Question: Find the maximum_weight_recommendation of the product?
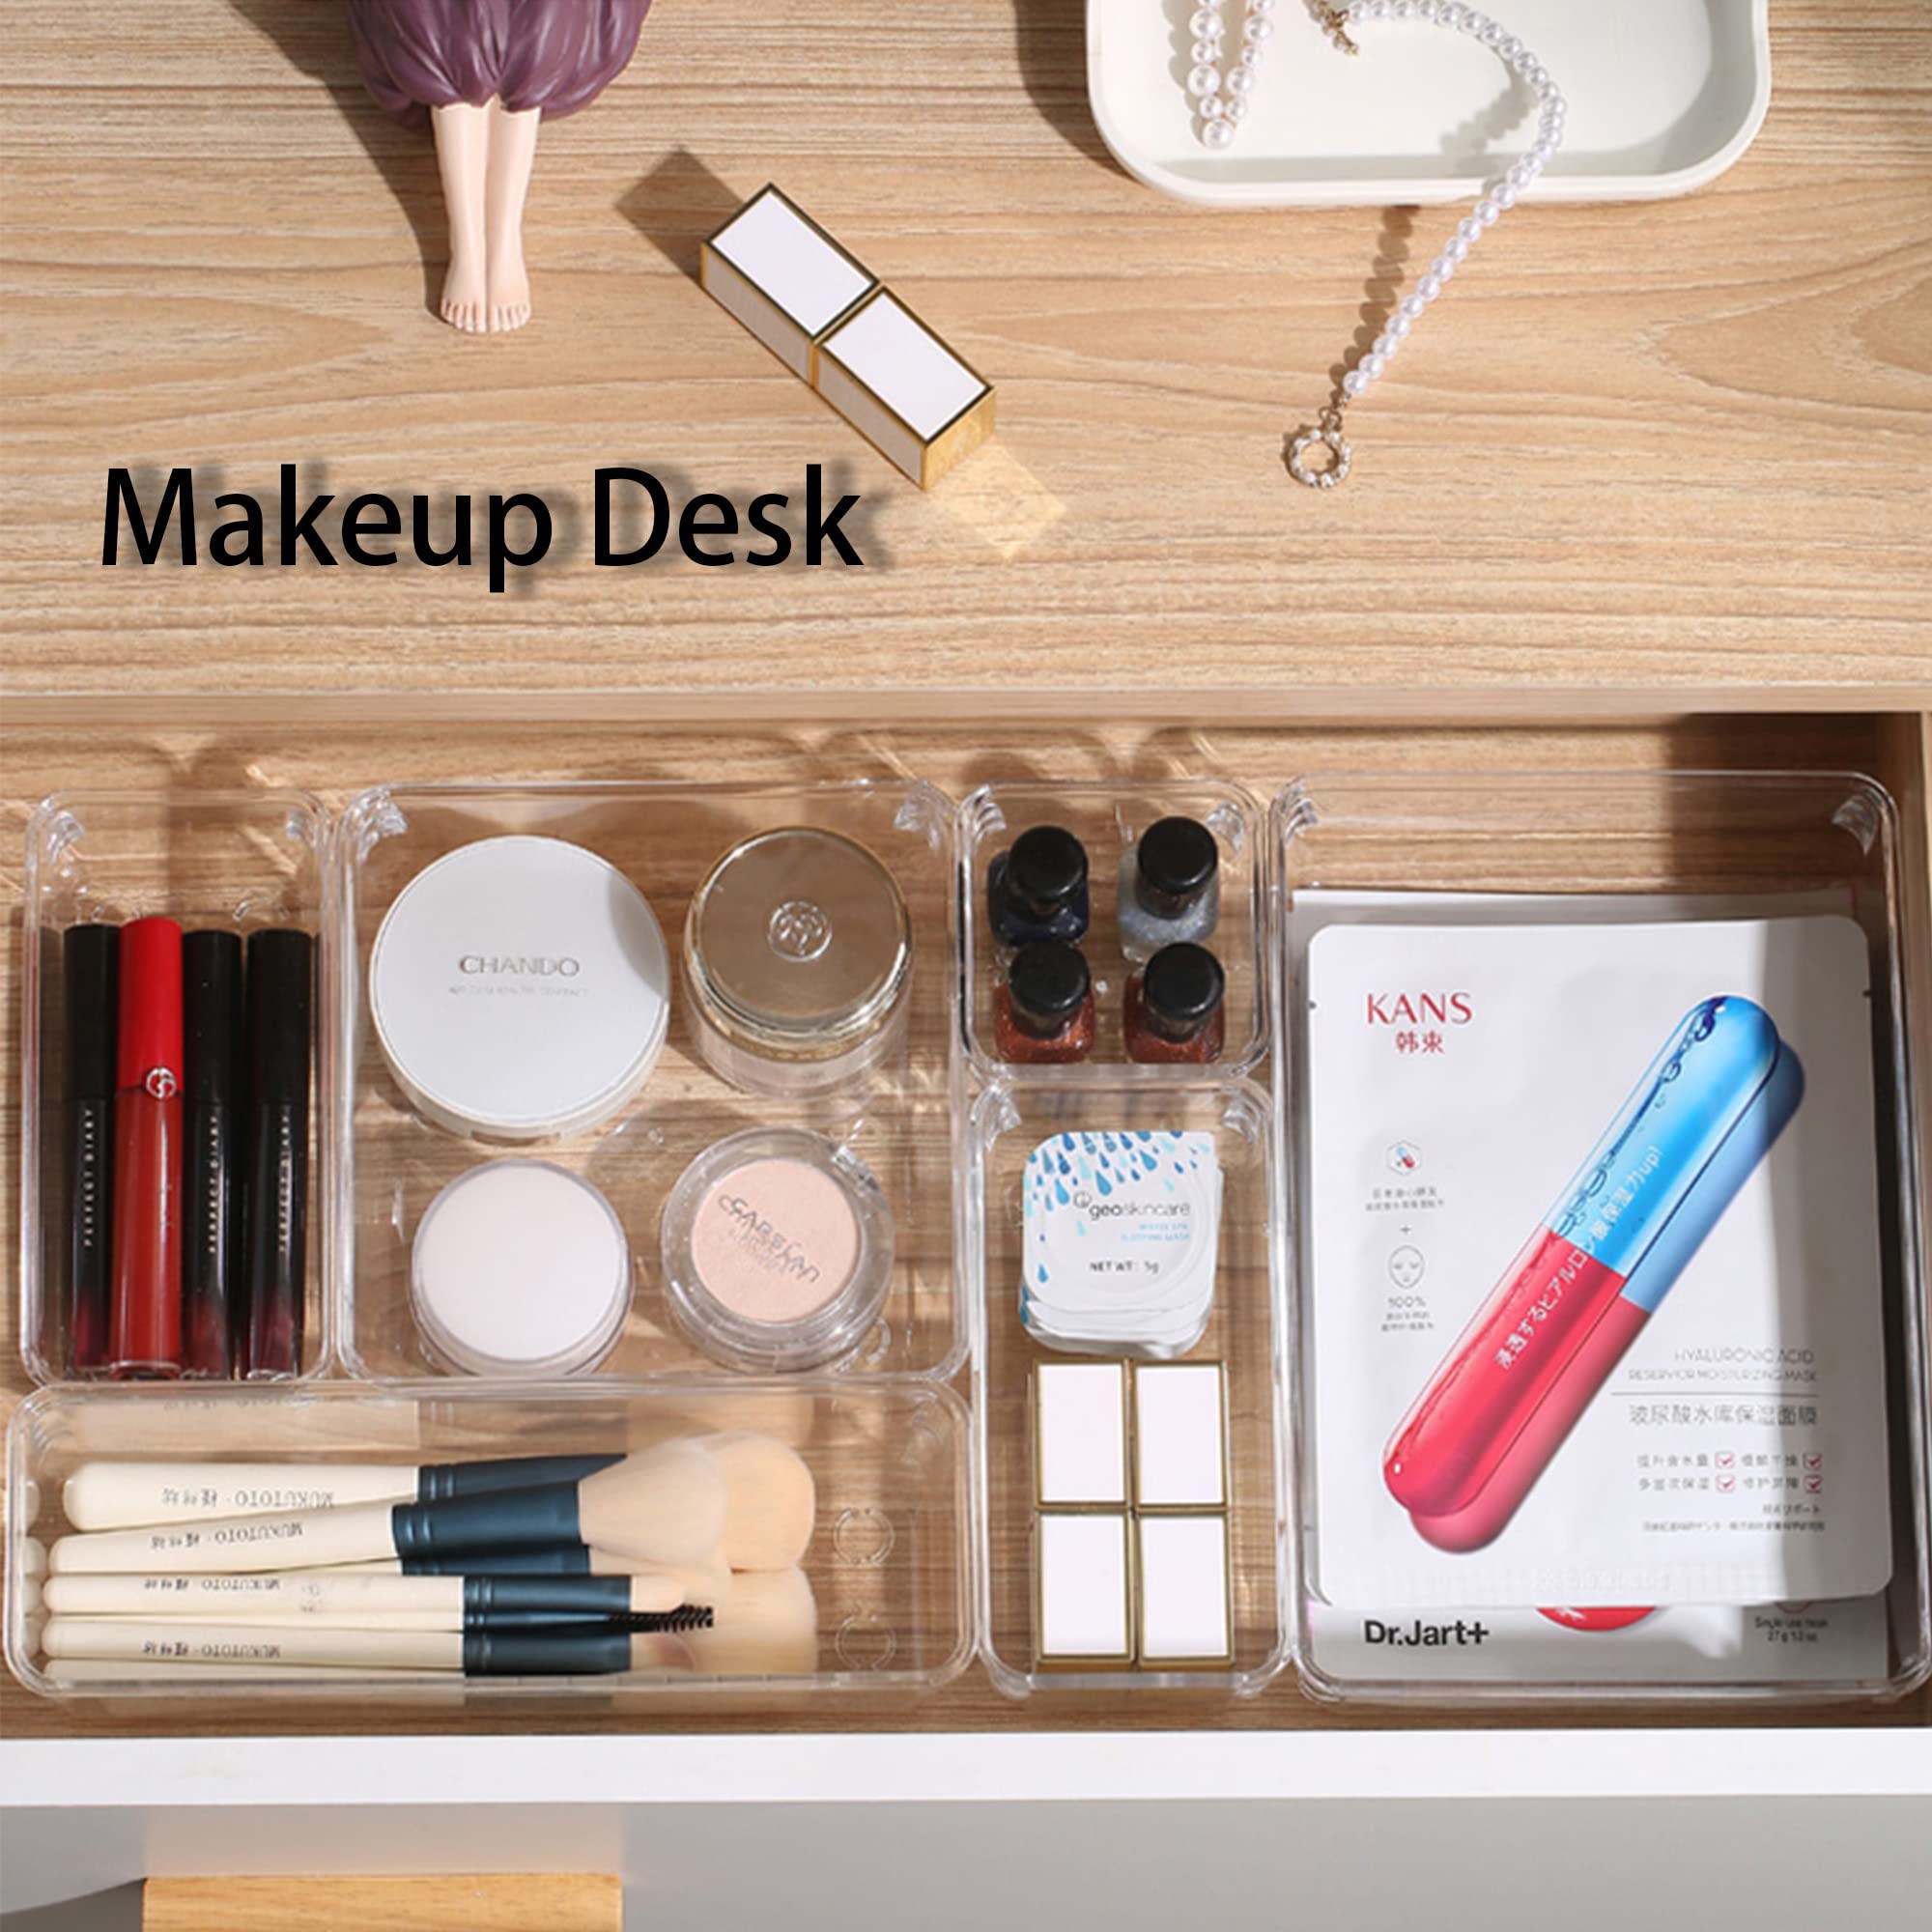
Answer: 5.0 gram